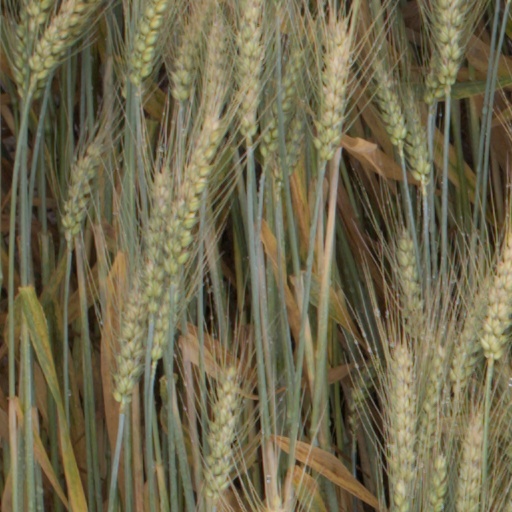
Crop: wheat